Little Ice Age

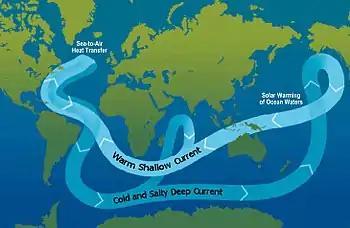
Thermohaline circulation or Oceanic conveyor belt illustrated

The Central England temperature (CET) is the longest instrumental temperature record in existence anywhere in the world, and extends back continuously from the present day to 1659. Hence it starts in the middle of the Little Ice Age (LIA), however the LIA interval is defined. CET holds some very important implications for our understanding of the LIA. The CET data show that during the LIA there was an increased occurrence of exceptionally cold winters and these years coincided with years when frost fairs were held on the Thames and when exceptionally low temperatures were reported elsewhere in Europe. It also agrees well with paleoclimate estimates in average trends. However, winters were not unremittingly cold during the LIA in the CET record. For example, the coldest winter (defined by the average temperature for December, January and February) in the whole CET data series is 1684 (the year of one of the most famous frost fairs) yet the fifth warmest winter in the whole CET data series to date occurred just two years later, in 1686. Furthermore, summer temperatures are not greatly depressed during the LIA and when they are these lower temperatures correlate highly with volcanic eruptions. Hence the CET data strongly argue that the LIA, at least in Europe, should be regarded as a period of enhanced occurrence of exceptionally cold winters and hence lower average temperatures and not as an interval of unremitting cold.